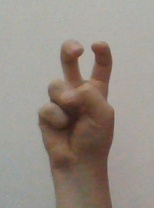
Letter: toot